Ancient Egyptian royal titulary

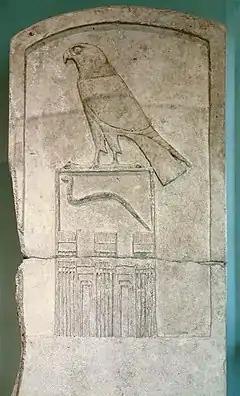
Serekh containing the name of Djet and an association with Wadjet, on display at the Louvre

The Horus name is the oldest form of the pharaoh's name, originating in prehistoric Egypt. Many of the oldest-known Egyptian pharaohs were known only by this title.